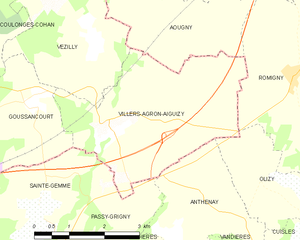
Carte des communes françaises: Villers-Agron-Aiguizy